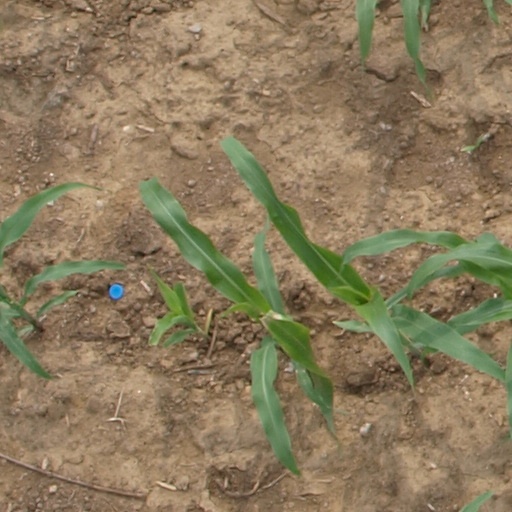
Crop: maize; corn